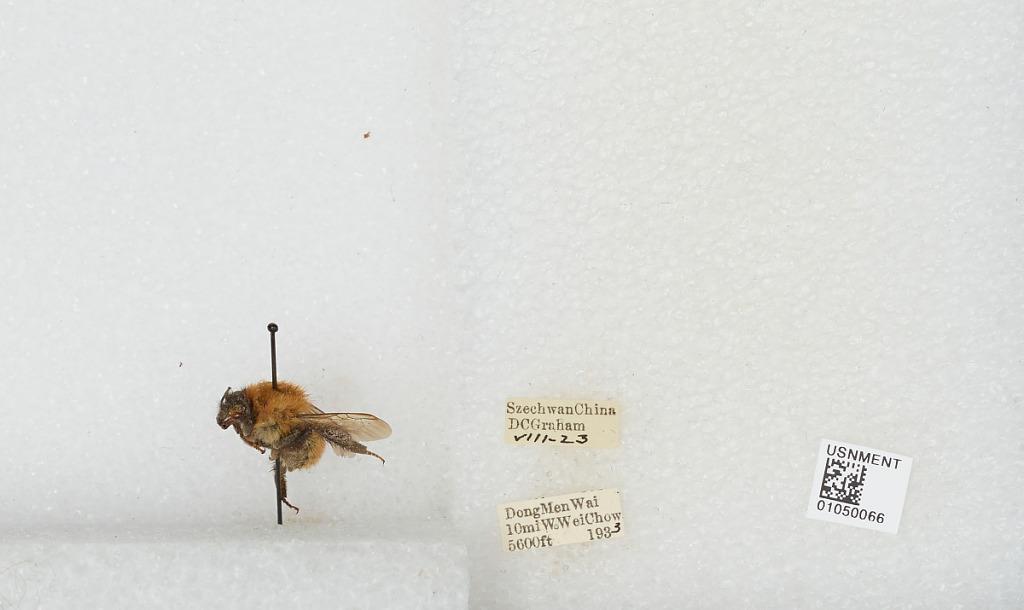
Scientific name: Bombus sp.
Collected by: D. Graham
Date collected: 1933-8-23
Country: China
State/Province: Sichuan
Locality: Dong Men Wai 10 miles West Wei Chow